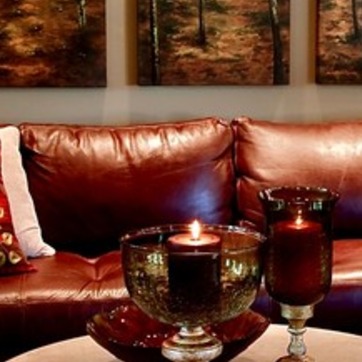
Material: leather